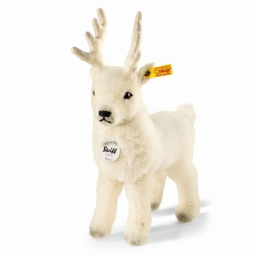
biological species is a must for any collection .